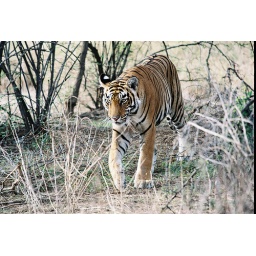
male tiger cub in brush.1